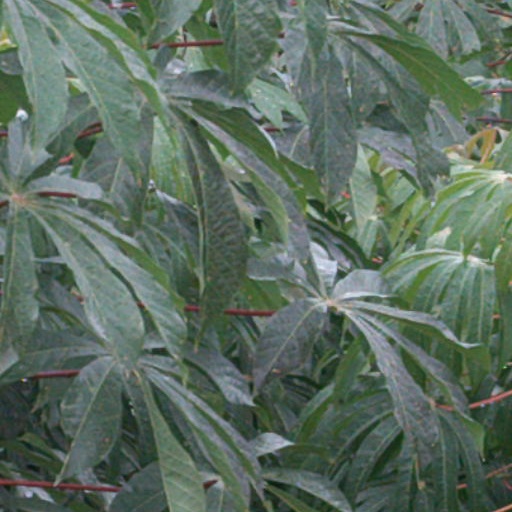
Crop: cassava